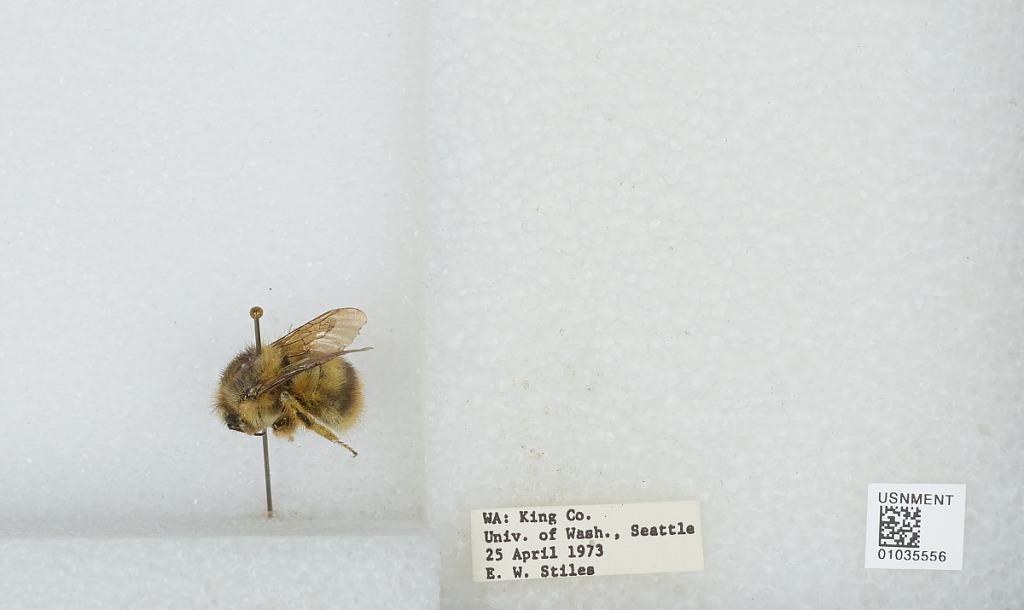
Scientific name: Bombus (Pyrobombus) mixtus Cresson
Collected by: E. Stiles
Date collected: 1973-4-25
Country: United States
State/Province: Washington
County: King
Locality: University of Washington, Seattle
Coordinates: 47.6556, -122.305